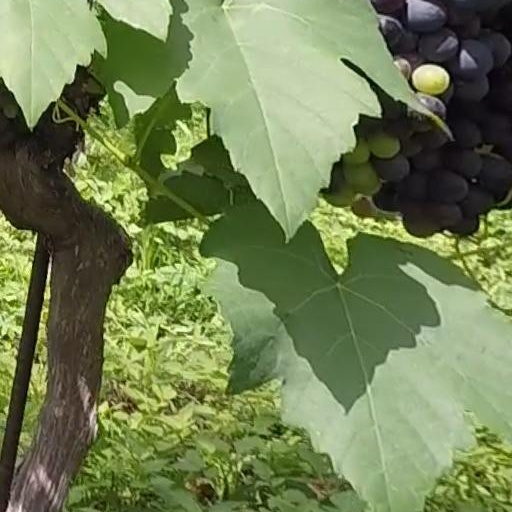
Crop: grape